Lega Nord

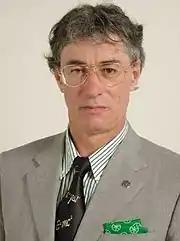
Umberto Bossi, 2001

At the 1983 general election, "Liga Veneta" ("Venetian League", based in Veneto) elected a deputy, Achille Tramarin; and a senator, Graziano Girardi. At the 1987 general election, another regional party, "Lega Lombarda" ("Lombard League", based in Lombardy) gained national prominence when its leader Umberto Bossi was elected to the Italian Senate. The two parties, along with other regionalist outfits, ran as "Alleanza Nord" ("Northern Alliance") during the 1989 European Parliament election, gaining 1.8% of the vote.